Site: brandenburg
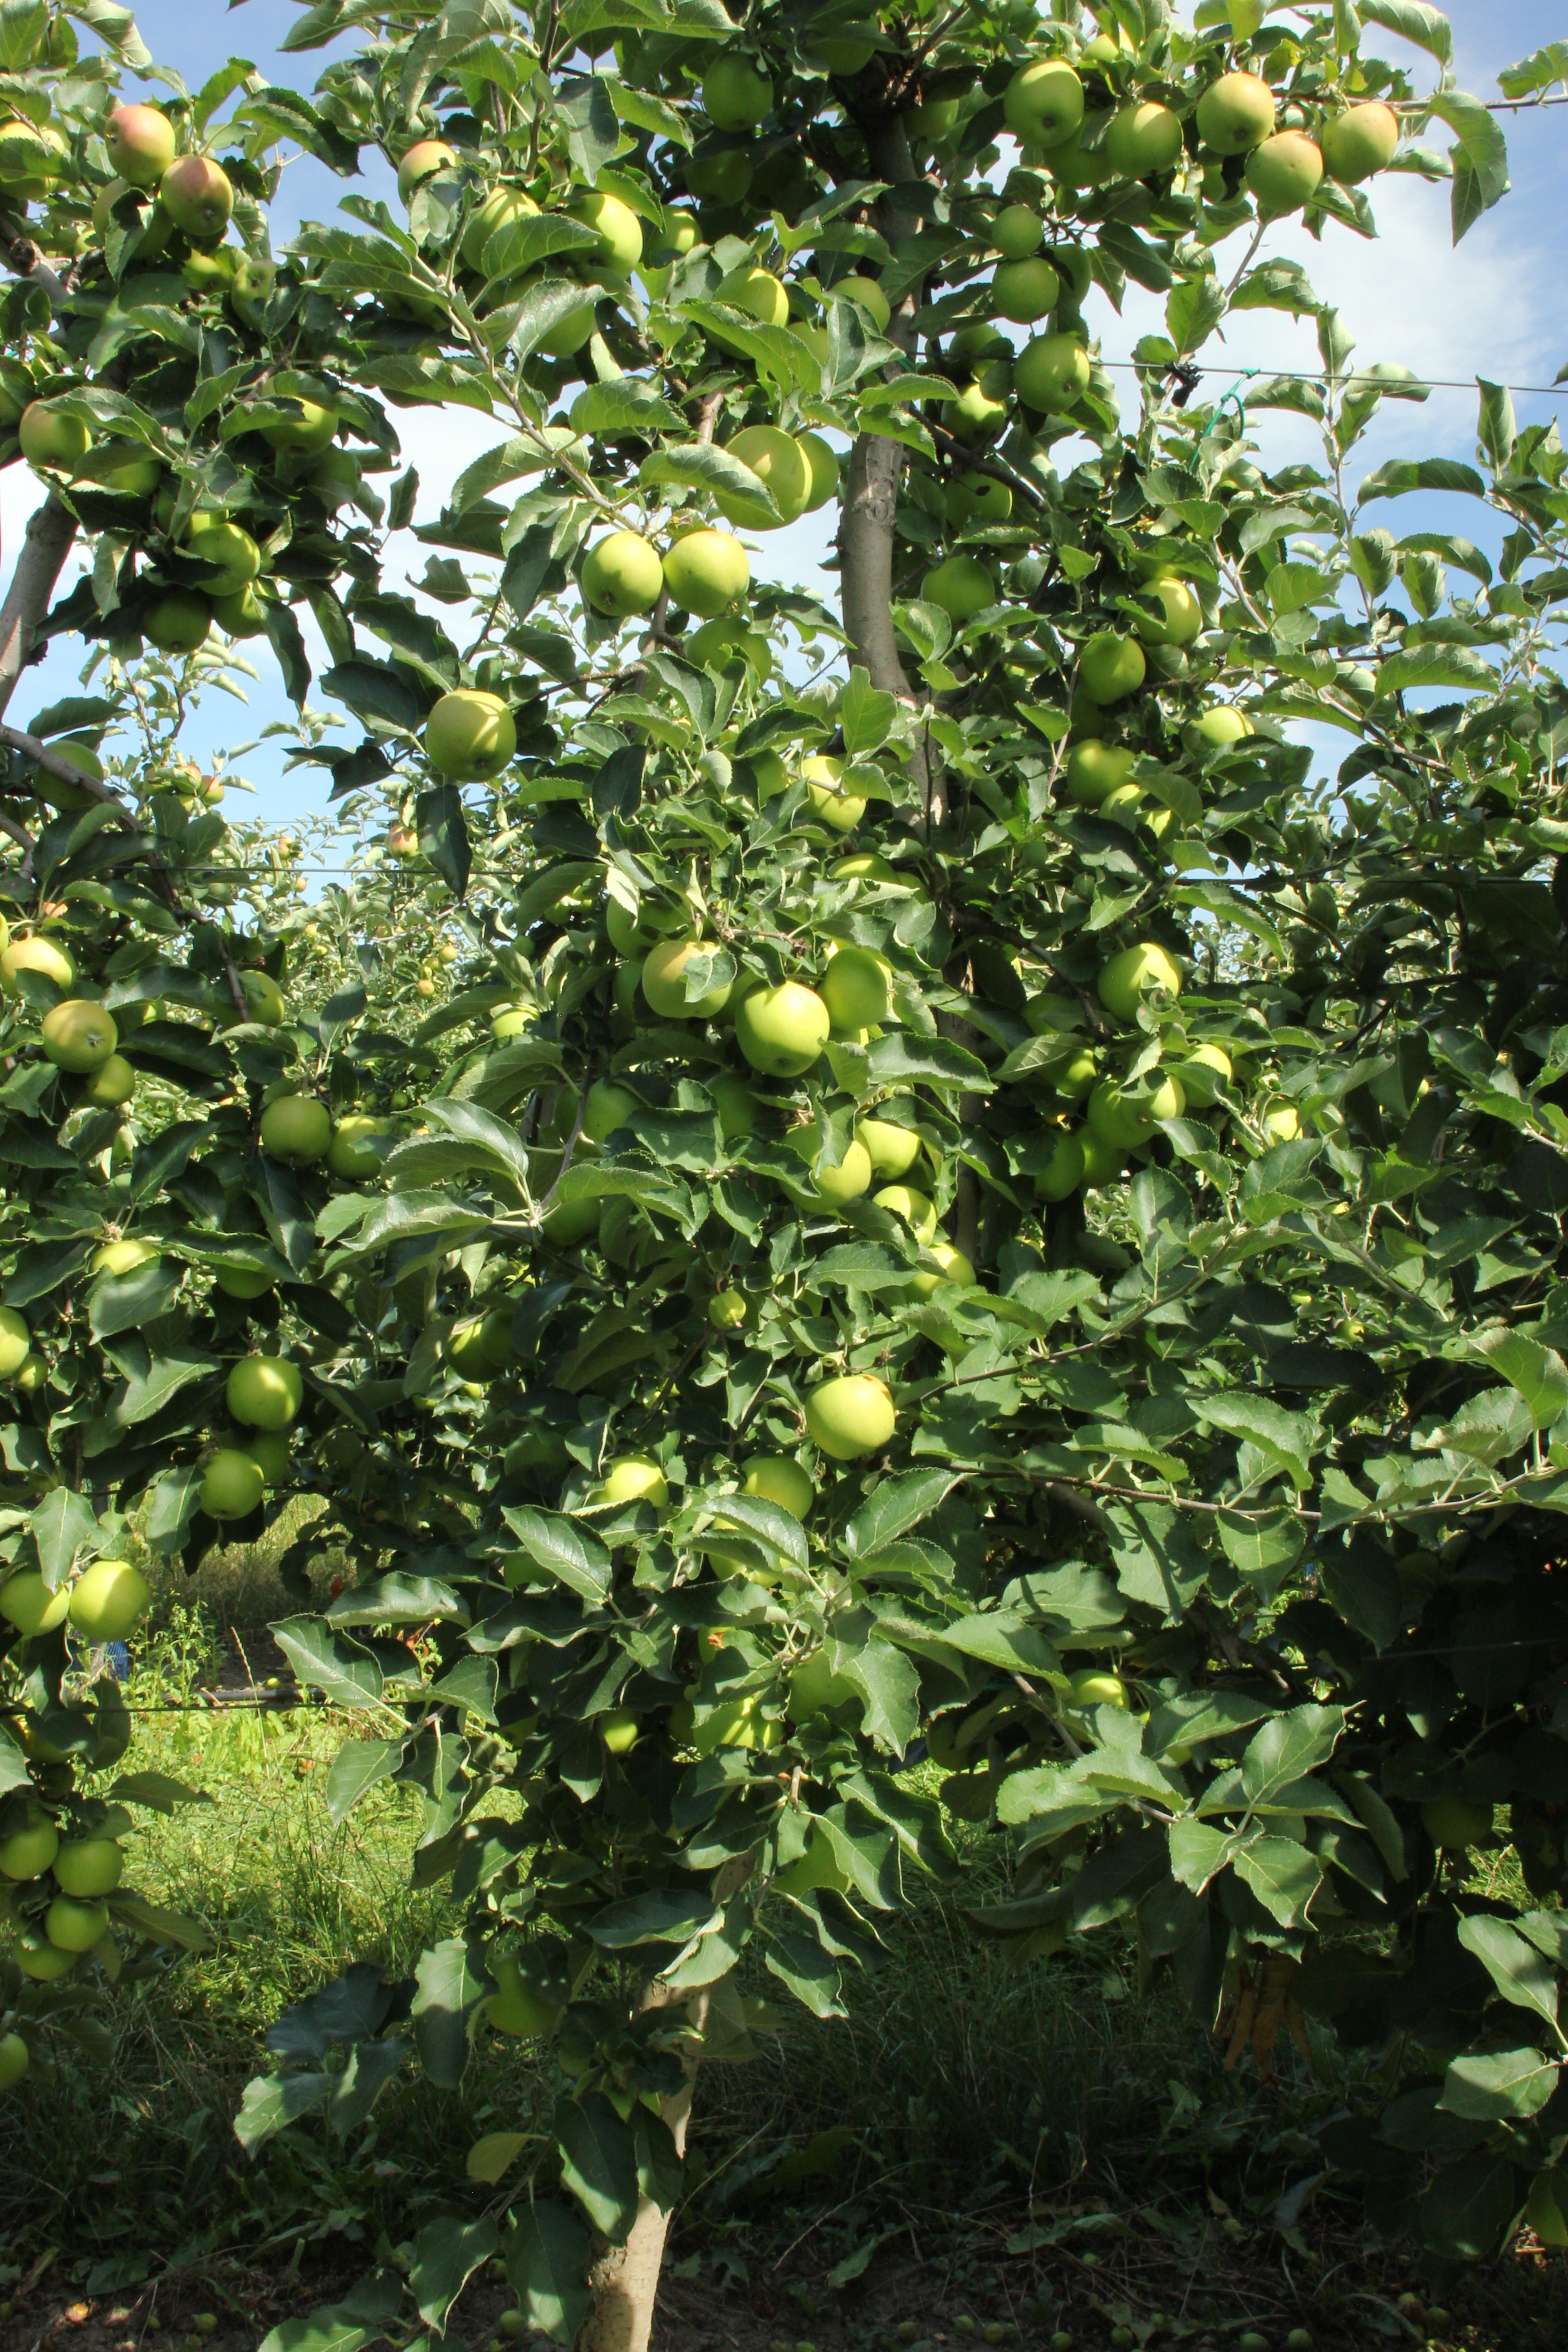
Growth stage (BBCH 77): Development of fruit